Ninnindale

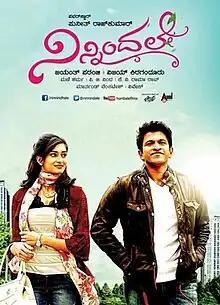
Theatrical release poster

Ninnindale is a 2014 Indian Kannada-language romantic comedy drama film directed by Jayanth C. Paranjee, in his directorial debut in Kannada cinema, and produced by Vijay Kirgandur under Hombale Films. The film's title is inspired by the track called "Ninnindale" from Puneeth Rajkumar's earlier film "Milana". It stars Puneeth Rajkumar and Erica Fernandes, alongside Vinayak Joshi, Sonia Deepti, All Ok, Sadhu Kokila, Avinash Sringeri, Thilak Shekar, Bramhanandam and Shankar Melkote. The music was composed by Mani Sharma, while cinematography and editing were handled by P. G. Vinda and Marthand K. Venkatesh.